José Corbató Chillida

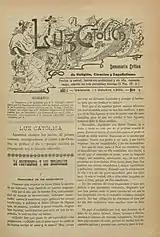
"Luz Católica"

Having gained experience as "periodista" during his conventual years, in the early 1890s Corbató was the moving spirit – in some cases also formally a director – of a few periodicals: a Castellón weekly "La Voz de Maestrazgo" (1891–1893), a Valencian daily "El Valenciano" (1893–1894), its continuation "El Criterio Valenciano" (1894–1895) and a Valencian weekly "La Monarquía Federal" (1895–1896). All operated at the verge of profitability, sustained mostly by donations; their circulation was at best nearing 3,000. All assumed extremely combative Carlist stand, directed not only against Liberal and Conservative groupings, but also against other Levantine Catholic periodicals; Corbató claimed exclusive license for orthodox Catholicism. None was officially authorized by local Carlist structures, though some posed to represent Traditionalist organizations. While attracting second-rate contributors and in few cases Levantine Carlist pundits, all periodicals remained Corbató's one-man show and for long periods he used to populate their pages almost single-handedly. Moreover, in the mid-1890s Corbató turned into a genuine icon of young Valencian Carlists; at home he ran an informal circulo, built his own following and started to appear as an alternative leader, differing from old-style tycoons like Llorens, Polo and Manuel Simó Marín.